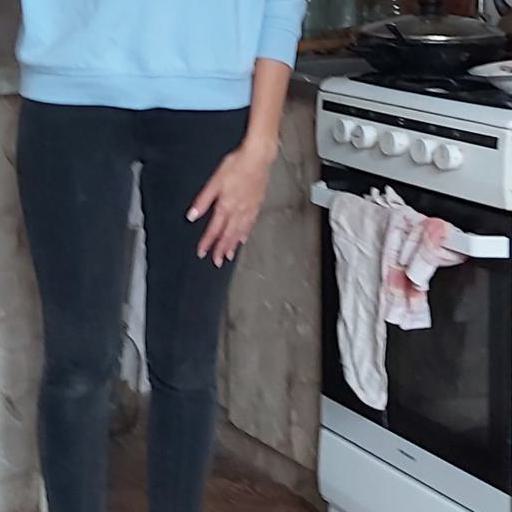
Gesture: no_gesture